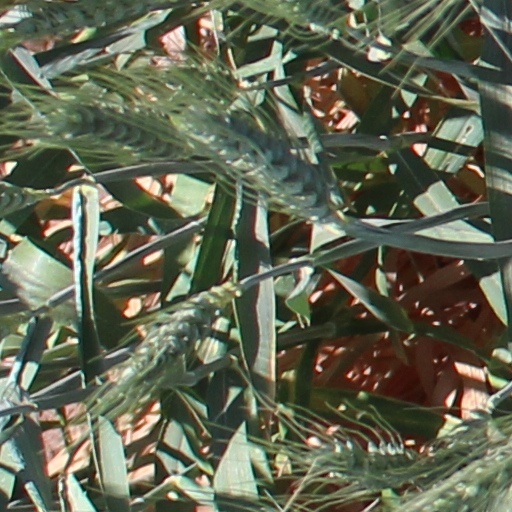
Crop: wheat